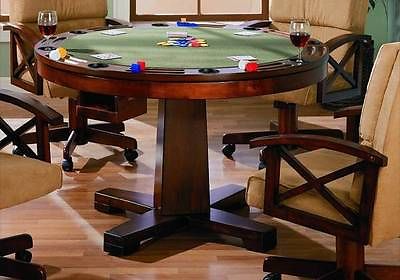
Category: table